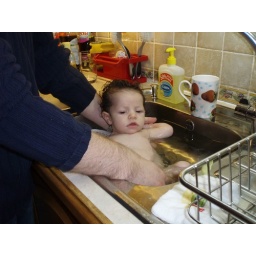
Well his little bath wouldn't fit in the car so sink it was!